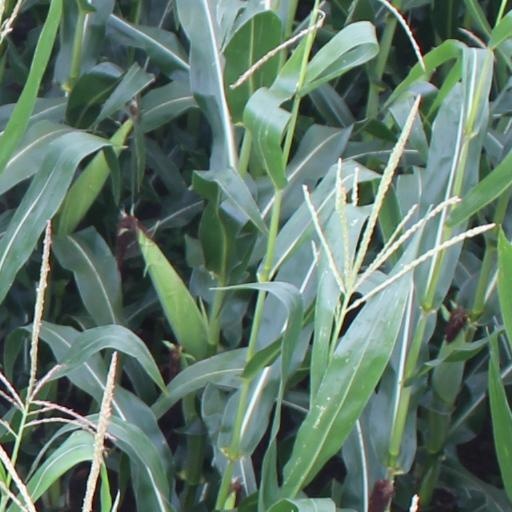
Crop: maize; corn